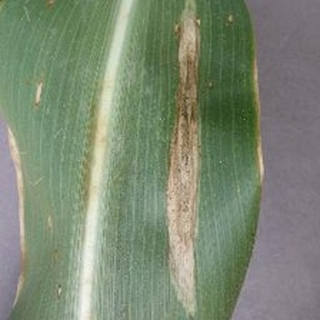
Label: corn_northern_leaf_blight